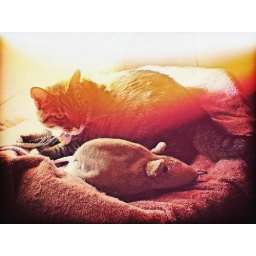
Kitten lounging in her window bed with one of her stuffed rats